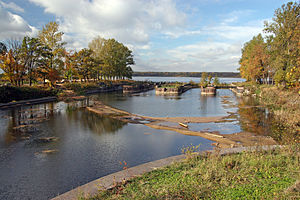
Ladogakanalen
Sluse ved Sjlisselburg
Ladogakanalen er en historisk vandvej langs sydbredden af søen Ladoga i Leningrad oblast i Rusland. Kanalen sammenknytter floderne Neva og Svir og blev bygget for at undgå den farlige og stormfulde rute over Ladoga. Kanalen er 117 km lang, og består af to adskilte kanaler: Gamle Ladogakanal og Nye Ladogakanal, som går parallelt med den gamle, fra Sviritsa ved Svir via Novaja Ladoga ved Volkhov til Sjlisselburg ved Neva. Kanalerne er i dag i stor grad tilgroede.